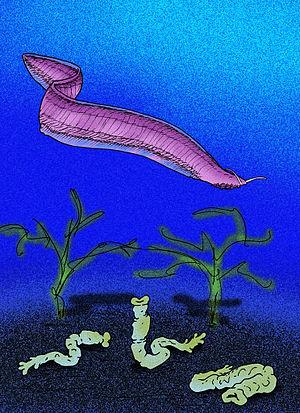
Pikaia gracilens, unique représentant du genre Pikaia, est une espèce éteinte de chordés très primitif de la clade des Olfactores qui avait l'aspect d'une anguille de 5 à 10 centimètres de long. Il a été découvert dans les schistes de Burgess datés du Cambrien moyen, il y a environ 505 Ma.